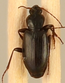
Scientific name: Calathus advena
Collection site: Rocky Mountains NEON (RMNP), plot RMNP_012